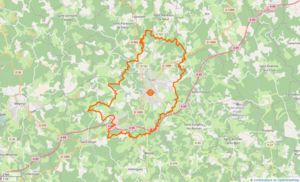
Ussel (Corrèze) Limite communale
Ussel est une commune française située dans le département de la Corrèze en région Nouvelle-Aquitaine.